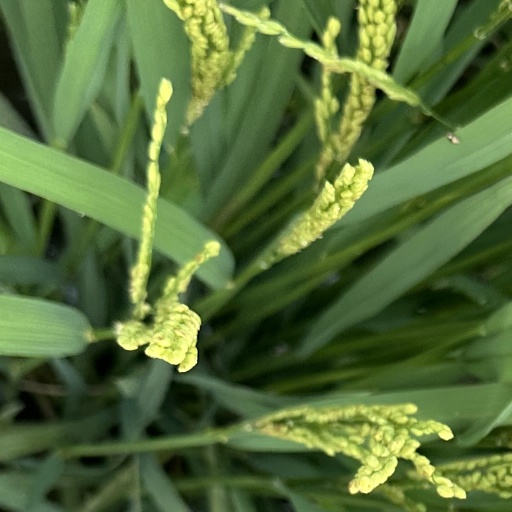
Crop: rice